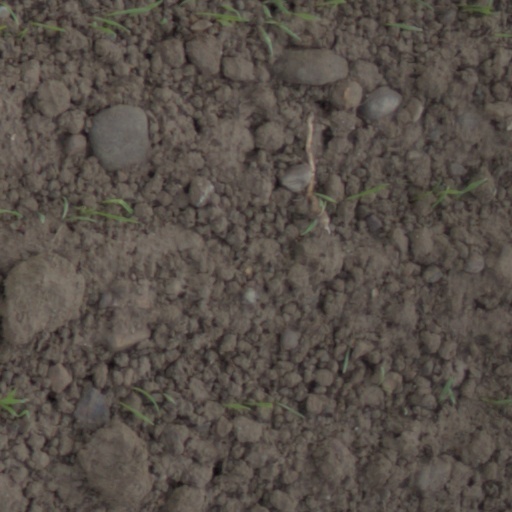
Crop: wheat